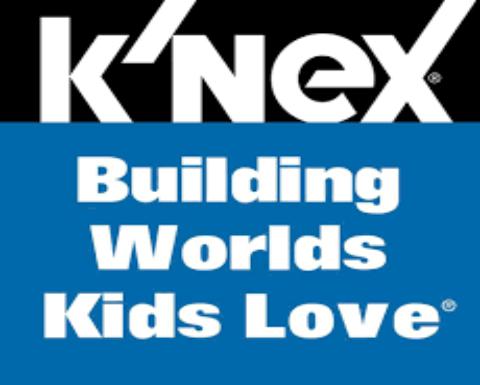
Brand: k'nex
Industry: Electronic